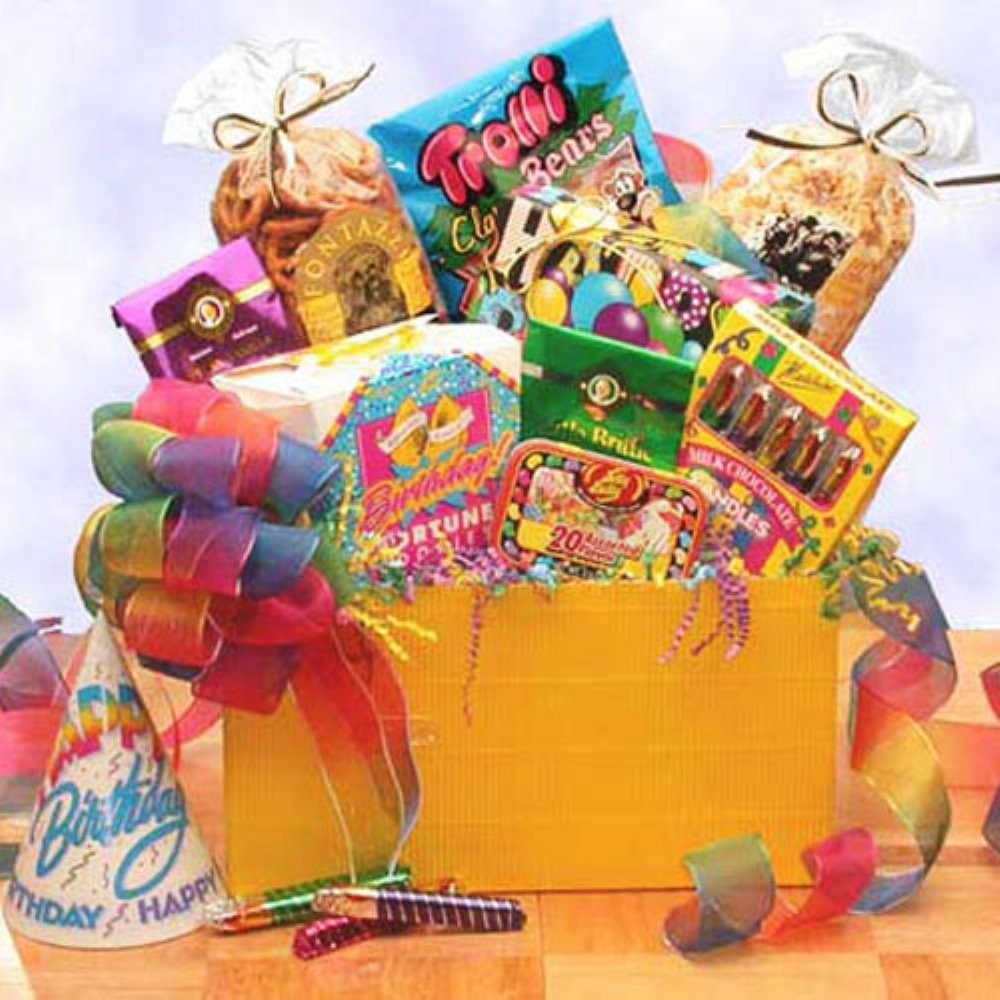
Item Name: Gift Box to Say Happy Birthday
Value: 1.0
Unit: unità

Price: 75.88